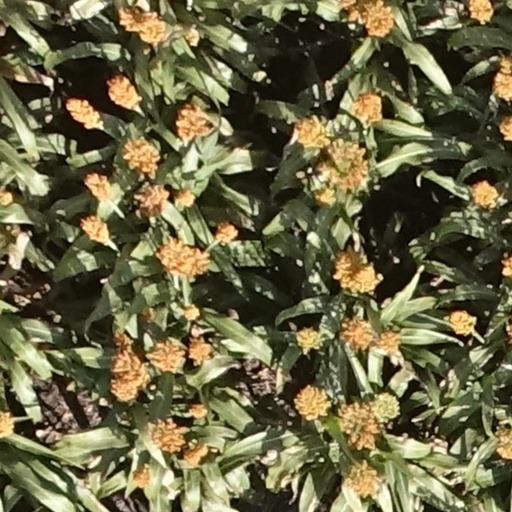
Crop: sorghum